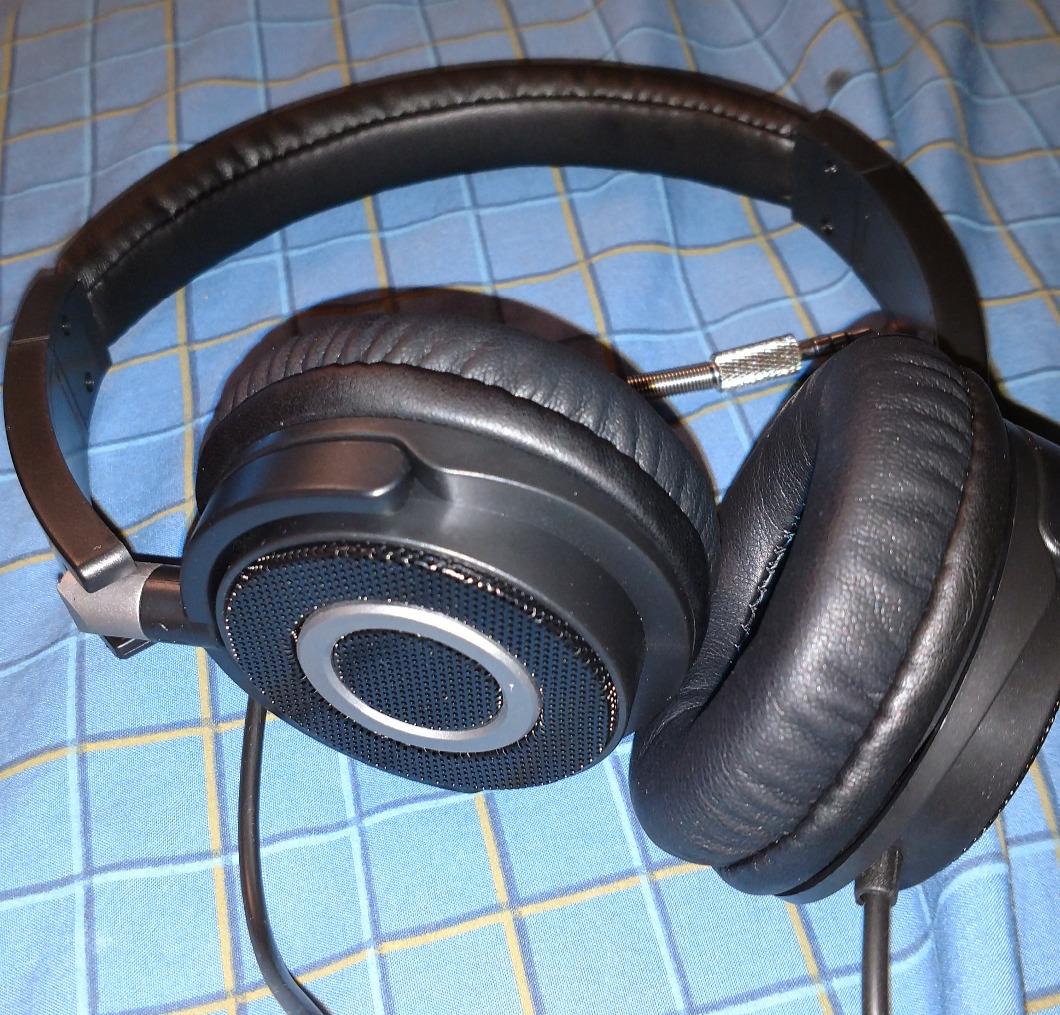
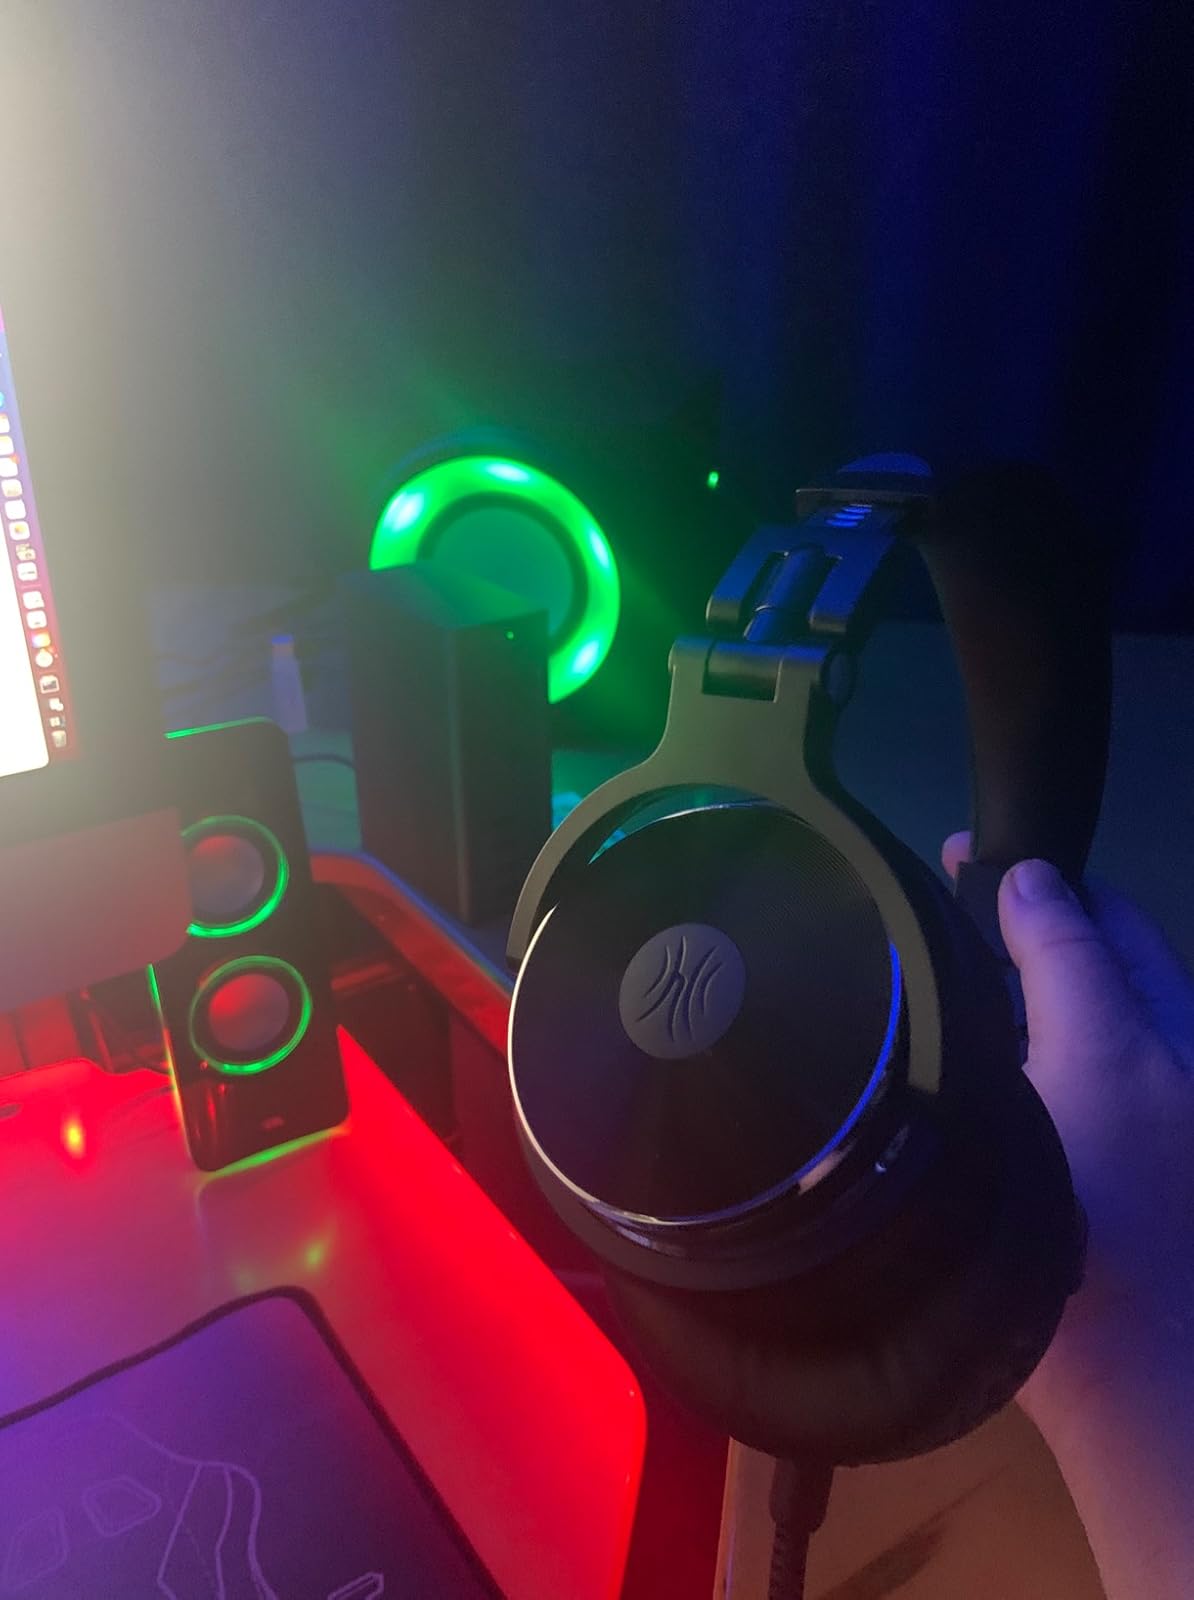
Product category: headphones
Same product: no